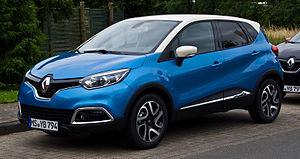
Le groupe Renault [ʁəno] est un constructeur automobile français. Il est lié aux constructeurs japonais Nissan depuis 1999 et Mitsubishi depuis 2017, à travers l'alliance Renault-Nissan-Mitsubishi qui est, au premier semestre 2017, le premier constructeur automobile mondial. Le groupe Renault possède des usines et filiales à travers le monde entier. Fondée par les frères Louis, Marcel et Fernand Renault en 1899, l'entreprise joue, lors de la Première Guerre mondiale, un rôle essentiel. Elle se distingue ensuite rapidement par ses innovations, en profitant de l'engouement pour la voiture des « années folles » et produit alors des véhicules « haut de gamme ».